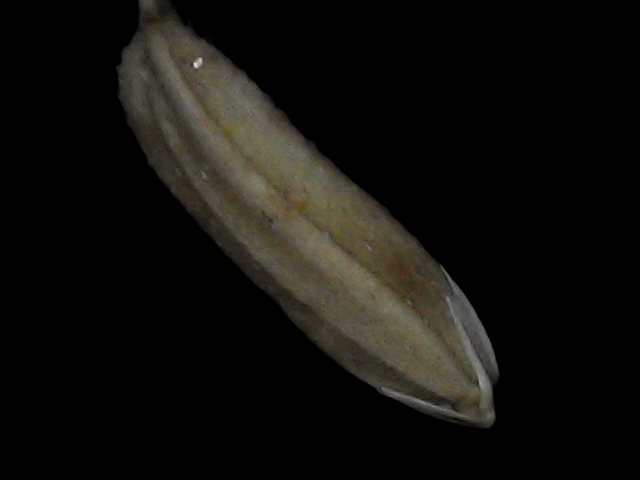
Rice variety: Bd87